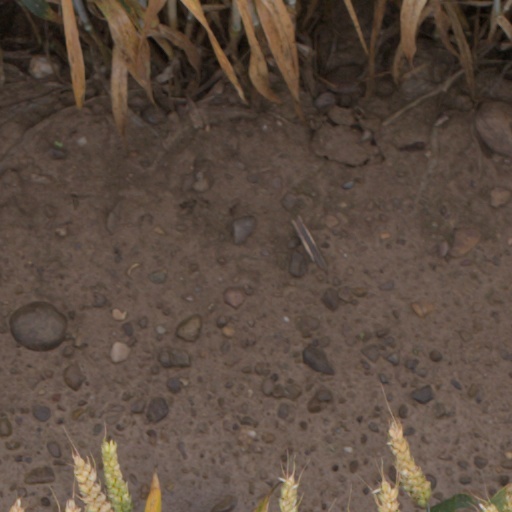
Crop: wheat